Hamilton County Courthouse Square

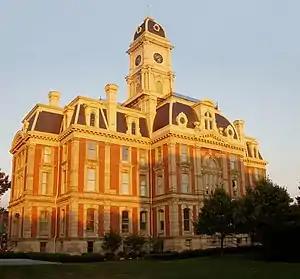
Hamilton County Courthouse, July 2005

Hamilton County Courthouse Square is a historic courthouse and jail located at Noblesville, Hamilton County, Indiana. The jail was built in 1875–1876, and is a Second Empire style brick and limestone building. It consists of the two-story, ell-shaped jailer's residence, with a cellblock attached at the rear. It features a three-story square tower that once had a mansard roof. The courthouse was built between 1877 and 1879, and is a three-story, Second Empire style, rectangular brick building. It has a clock tower atop the mansard roof and limestone Corinthian order pilasters.